Day of the Restoration of Latvian Independence

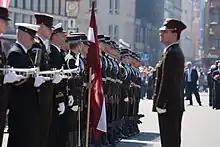
The NAF Staff Band at a flower laying ceremony at the Freedom Monument in 2016.

Day of the Restoration of Latvian Independence is a Latvian national holiday and event, being celebrated annually on 4 May. It marks, like the other Baltic republics, the restoration of the Latvian Republic declaration by the Supreme Soviet of the Latvian SSR on 4 May 1990. This was the official declaration of the Restoration of Independence, and the actual one, that brought also the international recognition, was adopted as a constitutional law "On the Statehood of the Republic of Latvia" by Latvian Supreme Council on 21 August 1991, a day after the Restoration Act of Estonia during August coup. Soviet Union recognised Estonia, Latvia, Lithuania as independent states on 6 September 1991. Russian SFSR did so already on 24 August 1991.